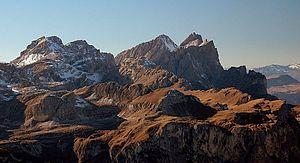
Les Dolomites constituent un massif montagneux des Préalpes orientales méridionales qui s'élève en Italie, à part environ égale entre le Trentin-Haut-Adige et la Vénétie. Il culmine à 3 343 mètres d'altitude à la Marmolada. Massif à géomorphologie bigarrée, il est caractérisé par une abondance de dolomie, roche sédimentaire carbonatée.